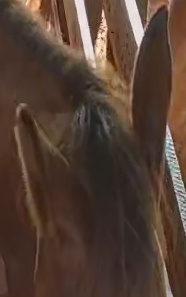
Face region: ears (position_of_ears)
Pain indicator: obviously_present